Randal E. Thomas

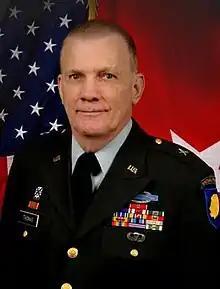
Thomas as Adjutant General of Illinois (2006)

Randal E. Thomas is an American major general who was a member of the Army Special Forces in Vietnam from 1966 to 1969 and a member of the Illinois National Guard. Thomas graduated from Southern Illinois University Edwardsville in 1973 with a BS in English, and a MSed in 1980 in Instructional Technology. He also has a Master's of Strategic Studies from the U.S. Army War College. Thomas has been a member of the SIUE Hall of Fame since 2011.